Horsebus

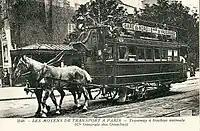
An omnibus of the company

The Paris omnibus was started in 1828 by a businessman named Stanislas Baudry, who had begun the first French omnibus line in Nantes in 1825. Following success in Nantes, Baudry moved to Paris and founded the Enterprise des Omnibus on rue de Lancre, with workshops on the quai de Jemmapes. In 1827 he commissioned an English coachbuilder, George Shillibeer, to design a vehicle that could be stable while carrying a large number of passengers. Shillibeer's design worked. On 28 April 1828, the first Paris omnibus began service, running every fifteen minutes between La Madeleine and the Bastille. Before long, there were one hundred omnibuses in service, with eighteen different itineraries. A journey cost twenty-five centimes. The omnibuses circulated between seven in the morning and seven in the evening; each omnibus could carry between twelve and eighteen passengers. The busiest line was that along the Grand Boulevards; it ran from eight in the morning until midnight.